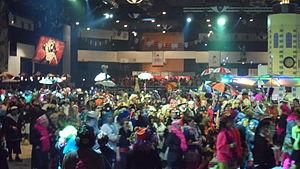
Bal de la Violette 2012
Le carnaval de Dunkerque est l’ensemble des festivités qui ont lieu dans l’agglomération dunkerquoise aux alentours de Mardi gras.